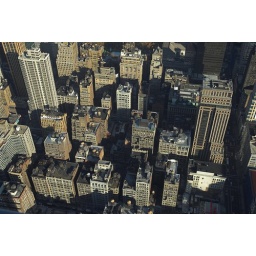
Forest of water tanks in Central Manhattan looking north from Empire state 86th floor observation deck